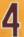
Number: 4